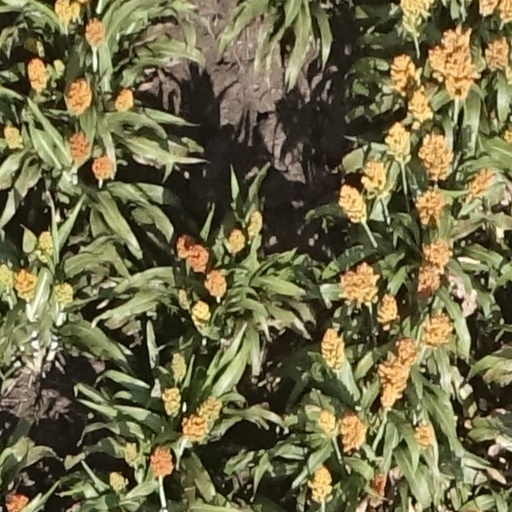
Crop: sorghum